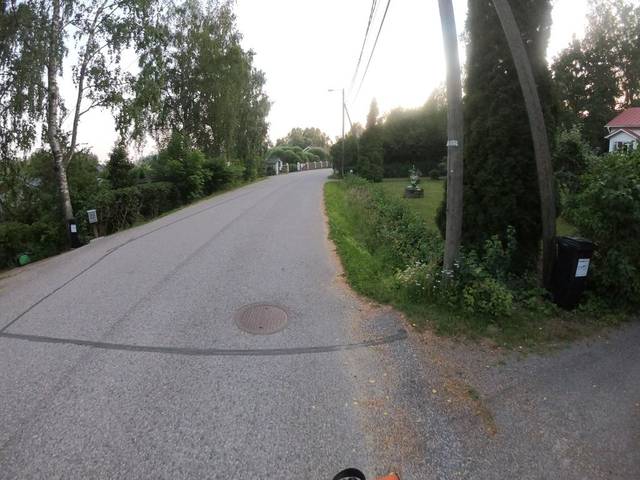
Region: Finland
Coordinates: 60.21, 24.792